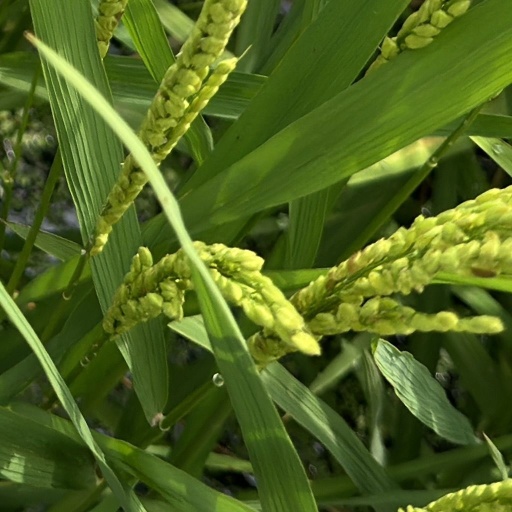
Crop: rice